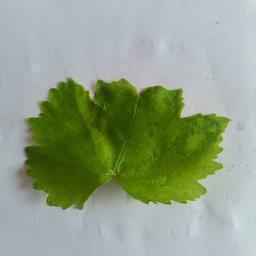
Label: Healthy Leaves